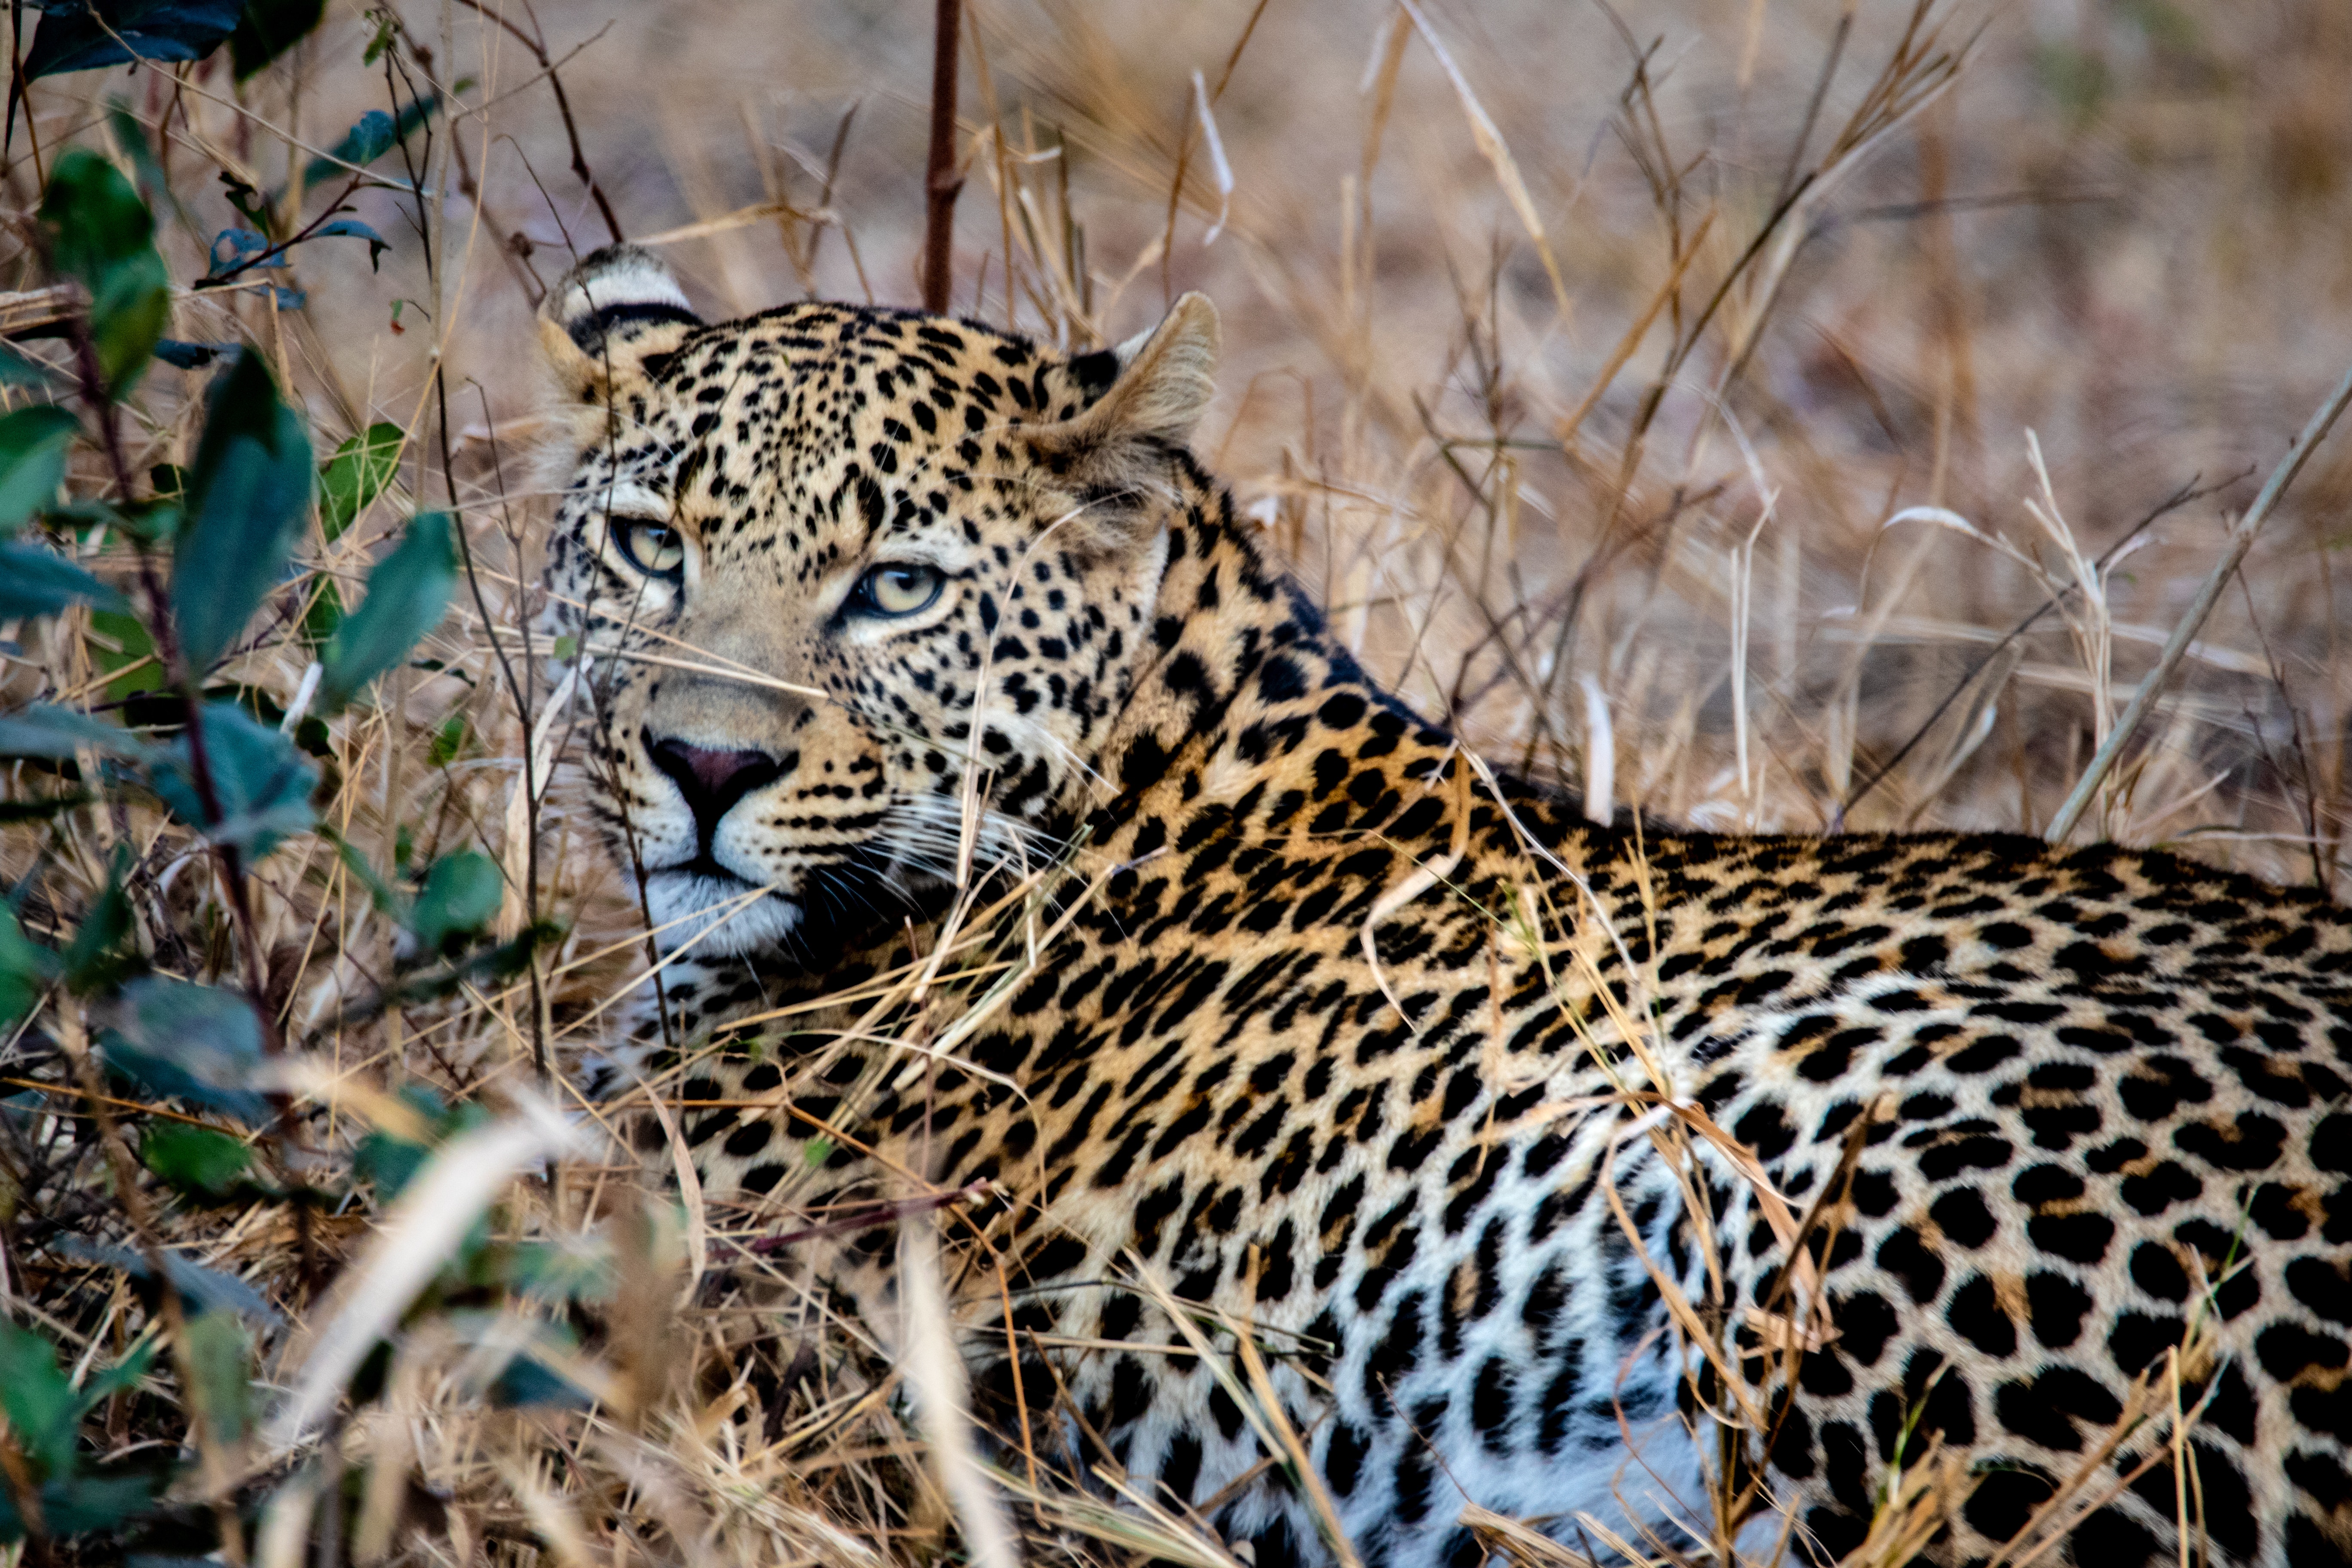
terrestrial animal, wildlife, vertebrate, leopard, mammal, felidae, jaguar, nature reserve, whiskers, big cats, African leopard, wilderness, snout, safari, cheetah, carnivore, organism, adaptation, grass family, grass, national park, fawn, plant community, savanna, plant, jungle, landscape, small to medium sized cats, shrubland, grassland